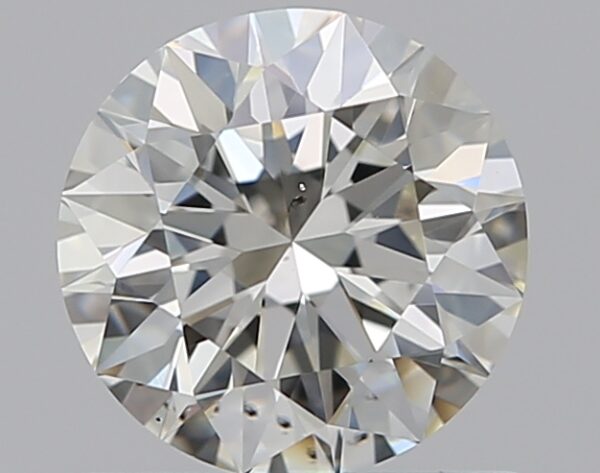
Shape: round
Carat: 0.71
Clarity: VS2
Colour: J
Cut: EX
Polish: EX
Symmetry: EX
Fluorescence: F
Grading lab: GIA
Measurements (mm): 5.68 x 5.71 x 3.56